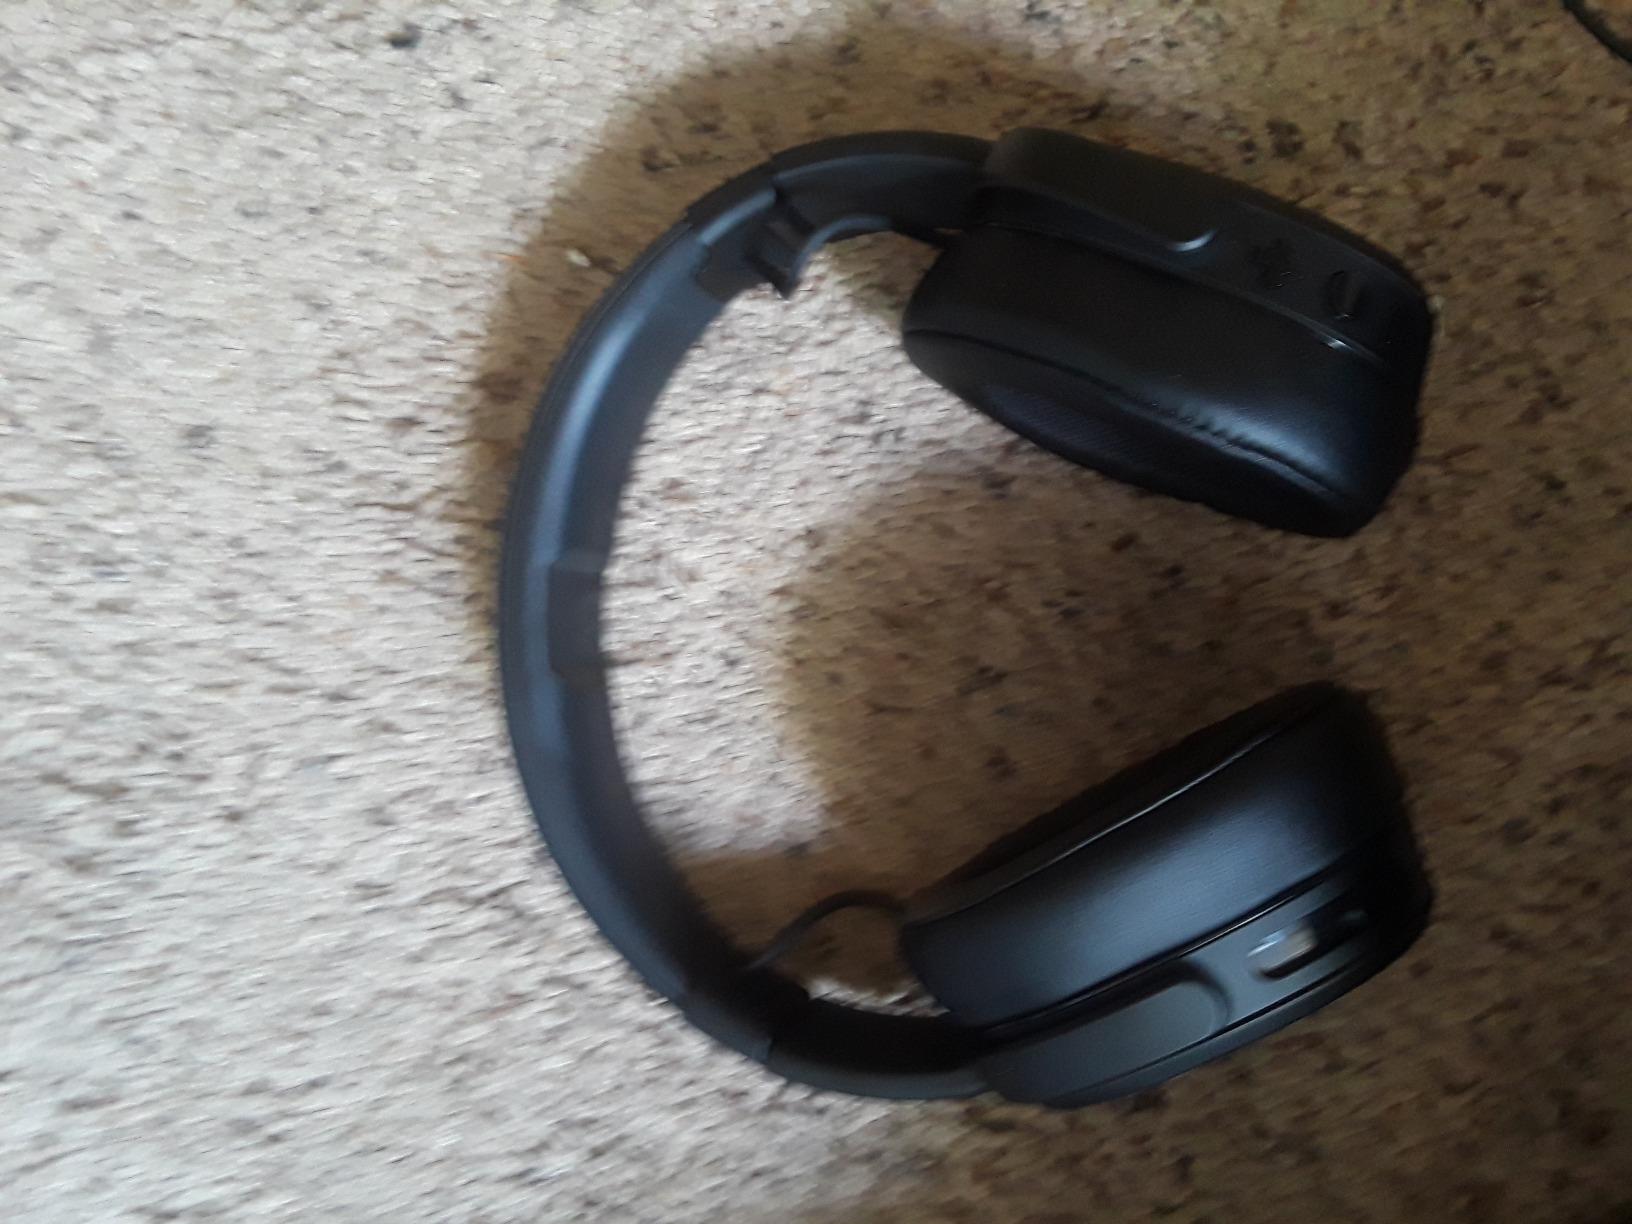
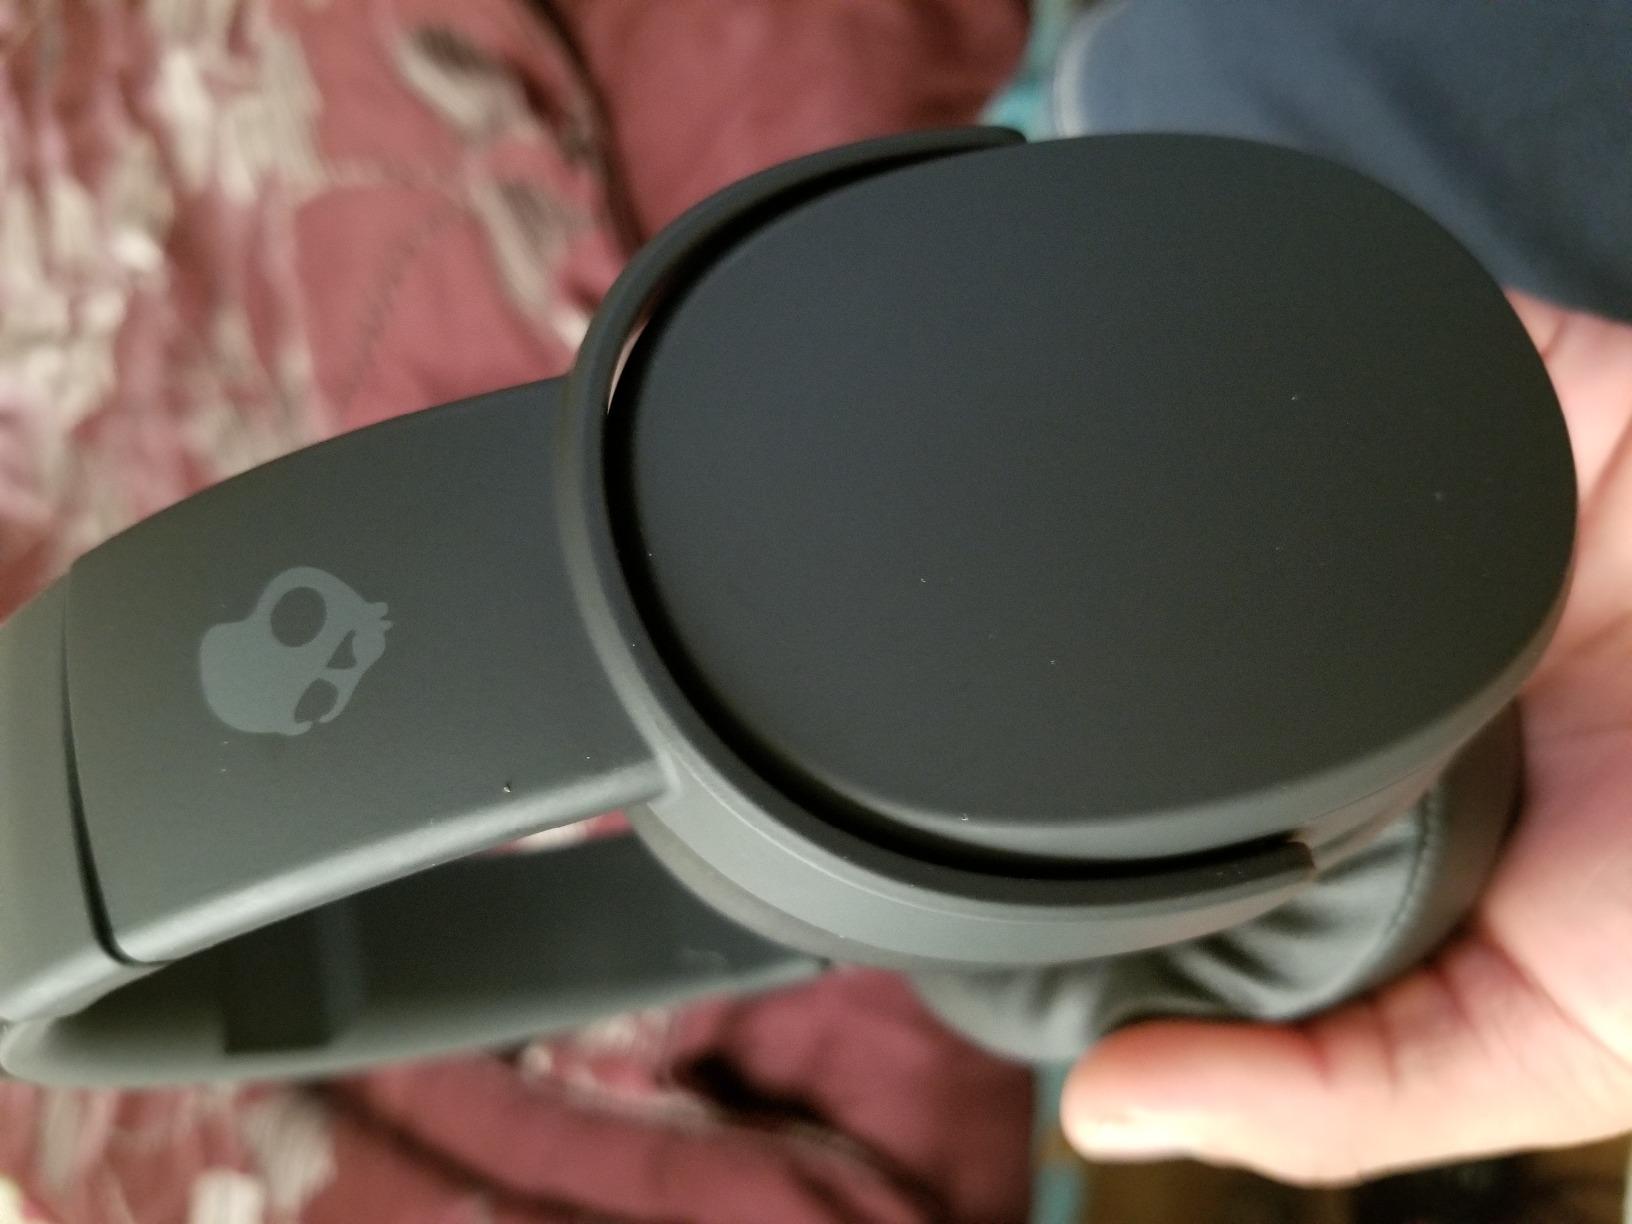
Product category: headphones
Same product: yes